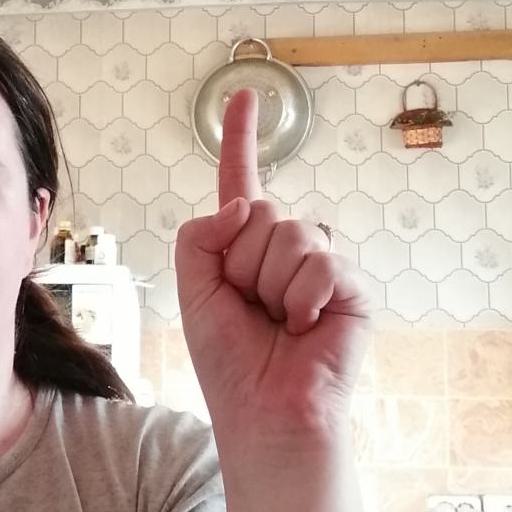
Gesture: one